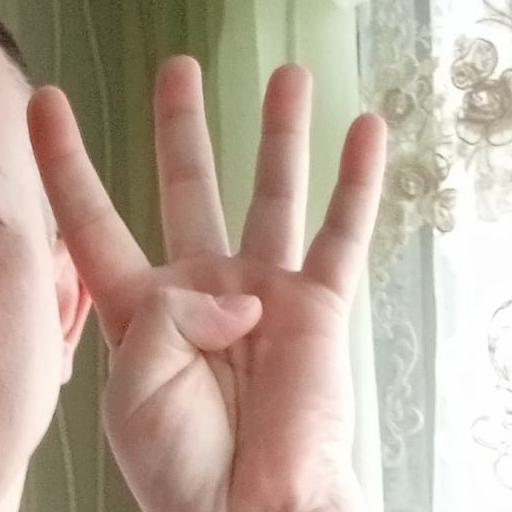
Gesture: four